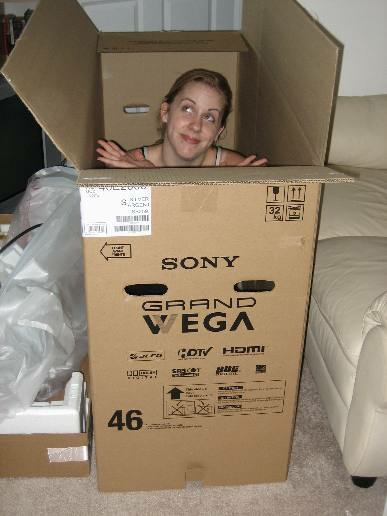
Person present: Yes